Purity Ring (band)

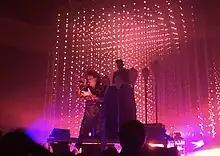
Purity Ring performing in 2016

In February 2014, the duo announced it was working on a second studio album. The band collaborated again with Danny Brown on his third studio album "Old". On December 3, 2014, the group released the lead single from the album, "Push Pull". On February 26, "Another Eternity" became fully available to stream online via NPR Music's First Listen. The album was released in March 2015. It charted at number 25 on the Canadian Albums Chart, becoming the band's first album to chart there, and number 26 on the "Billboard" 200. On January 19, 2016, the band performed live on "Conan". In April 2016, they also performed at Coachella in Indio, California.